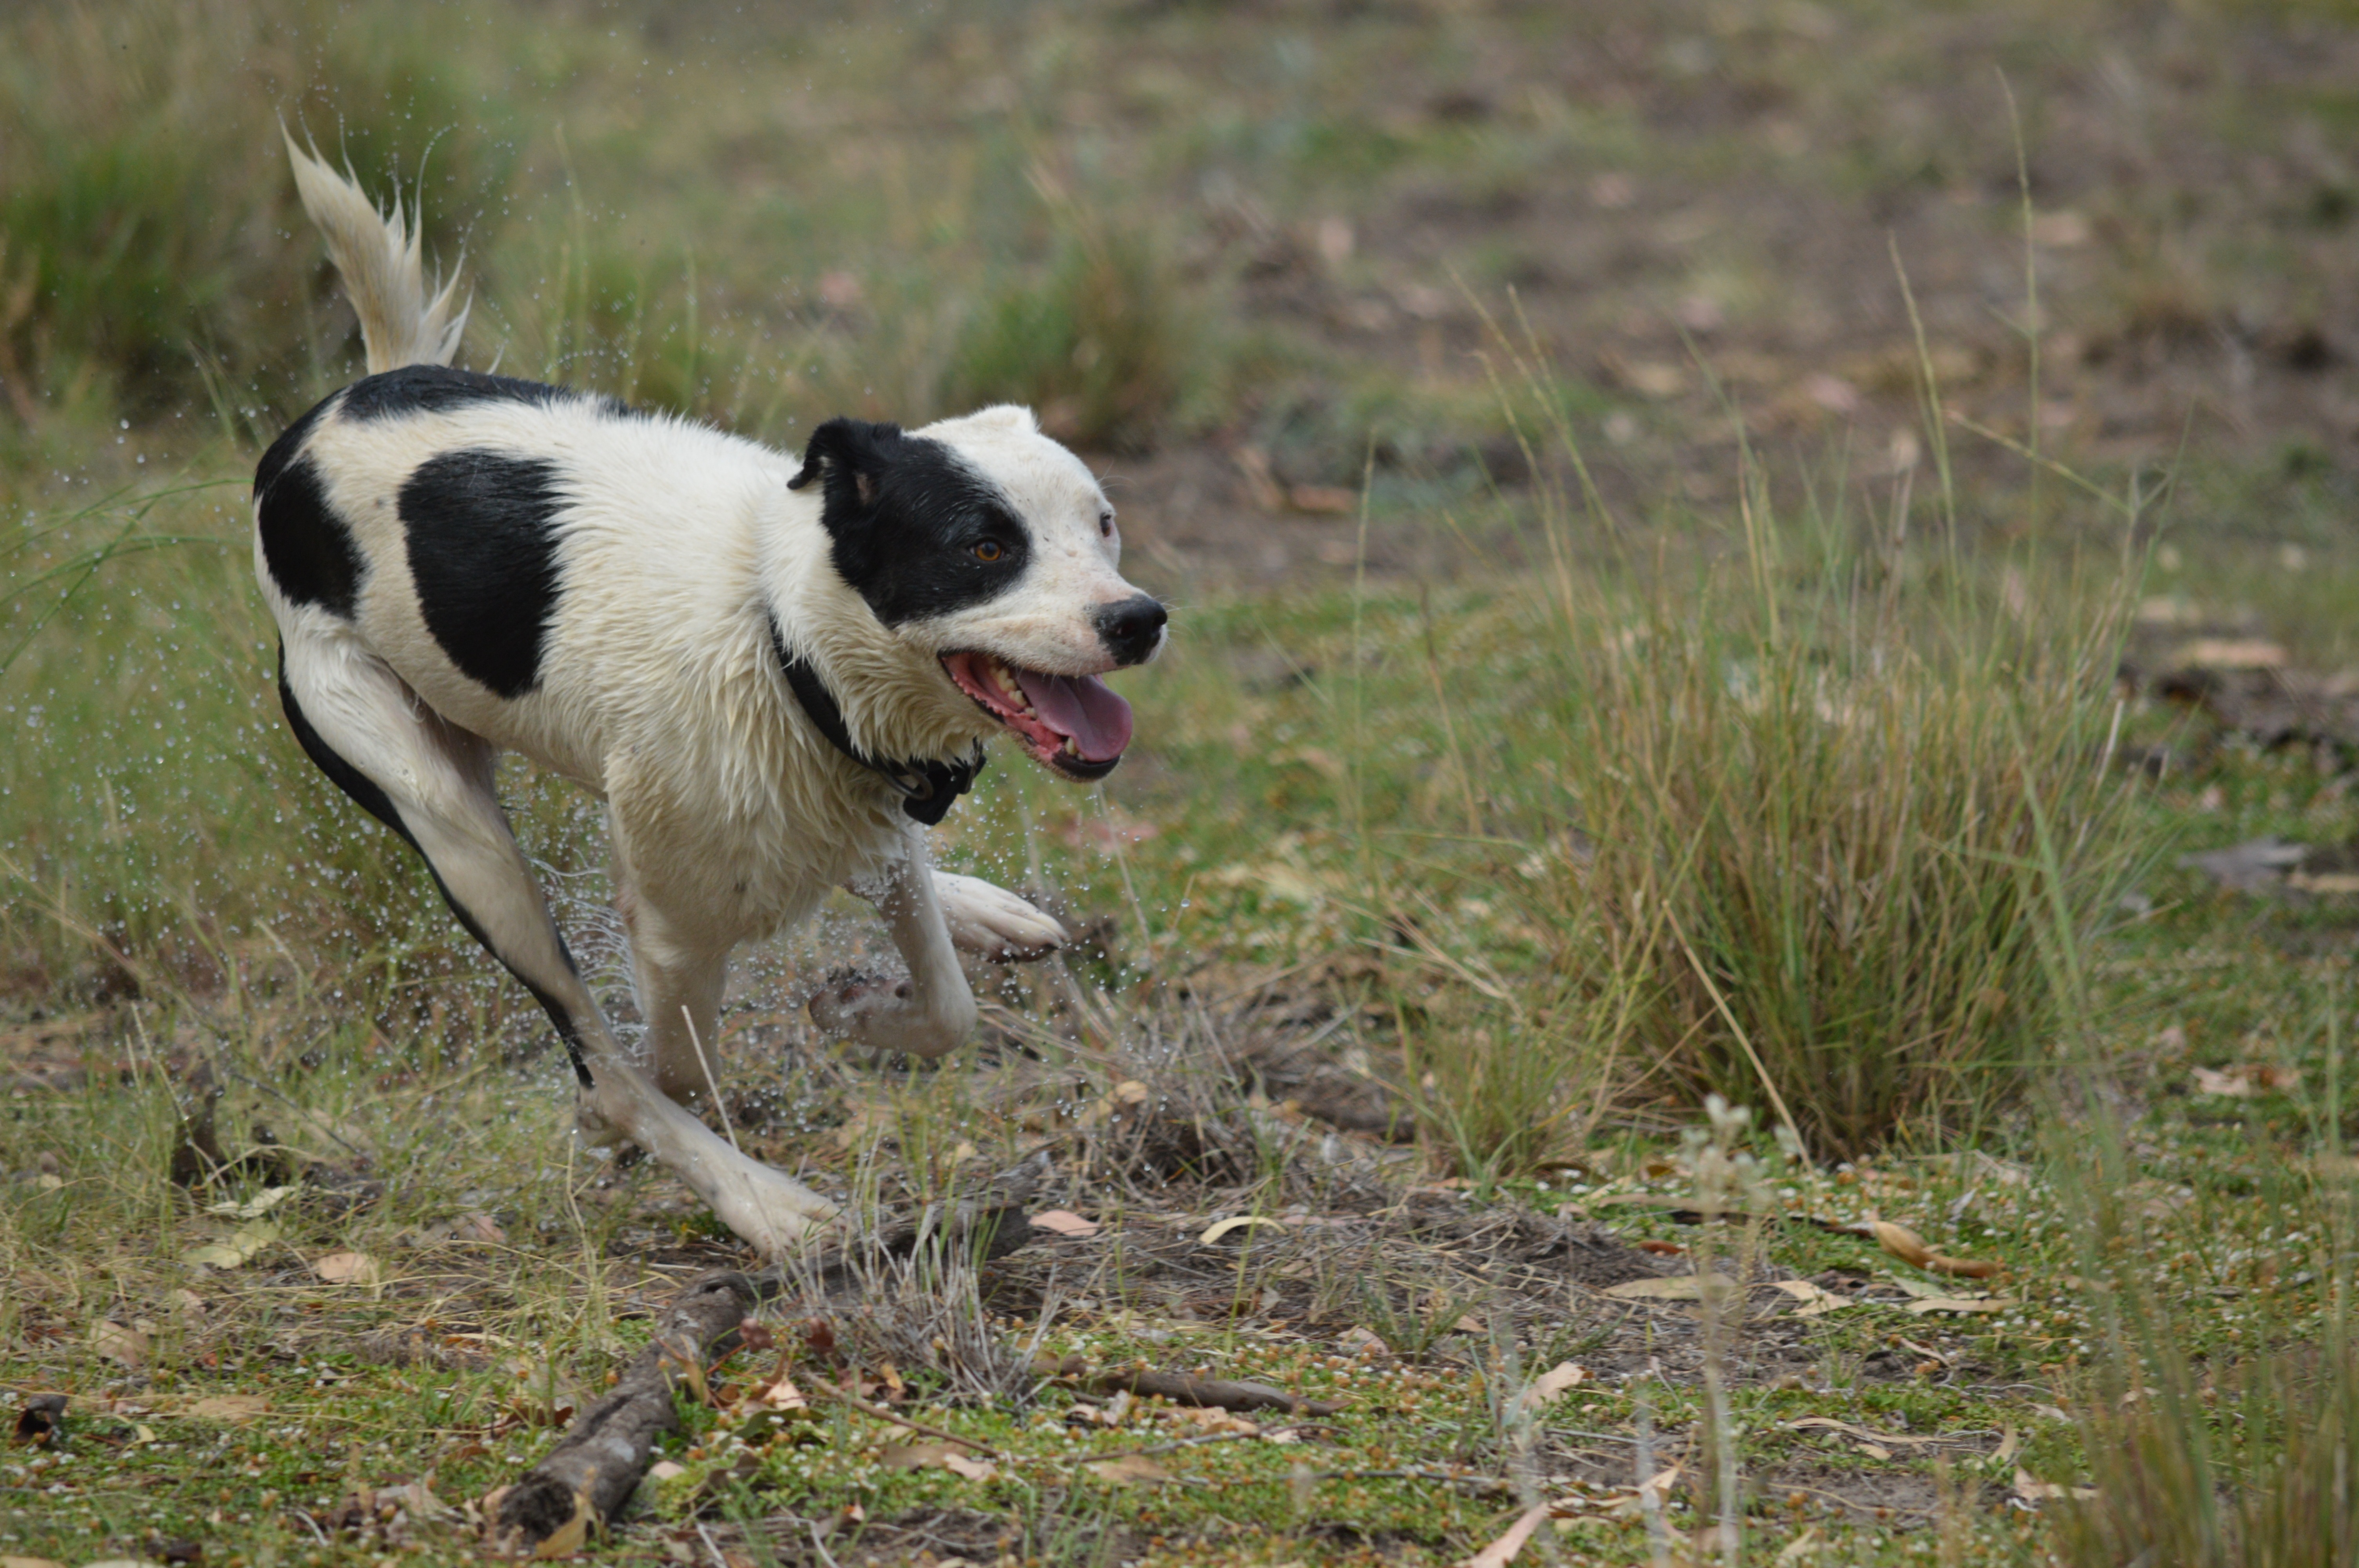
outdoor, dog, animal, mammal, movement, vertebrate, dog breed, dogs playing, dog running, dog like mammal